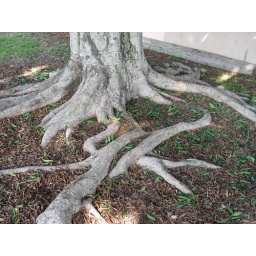
Before you plant a tree by a sidewalk or a foundation, think about this photo.